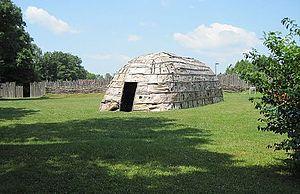
Cet article recense les lieux patrimoniaux du comté de Middlesex, au Canada, inscrits au répertoire des lieux patrimoniaux du Canada, qu'ils soient de niveau provincial, fédéral ou municipal.